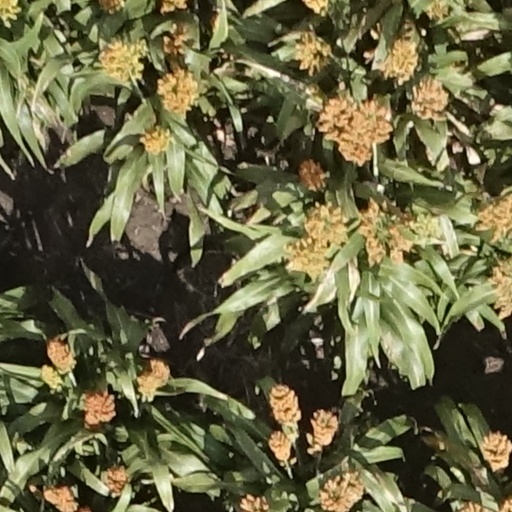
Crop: sorghum